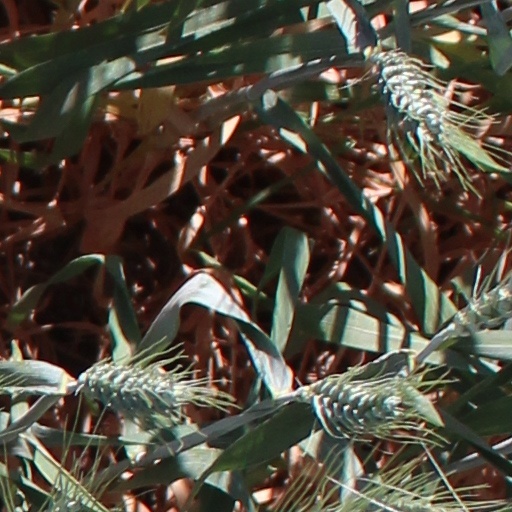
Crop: wheat